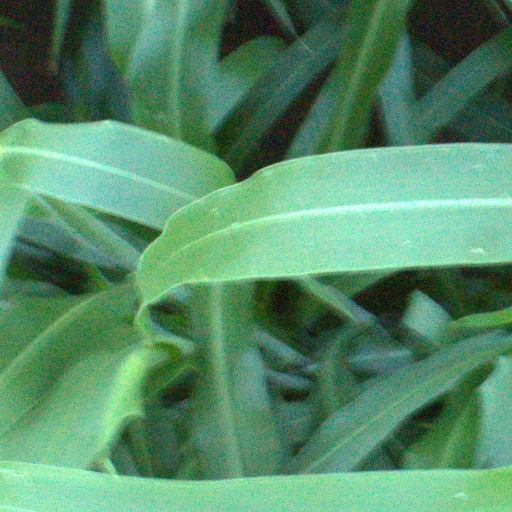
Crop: sorghum